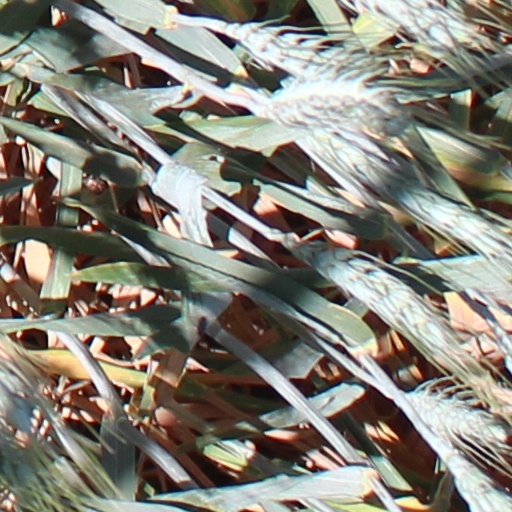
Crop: wheat